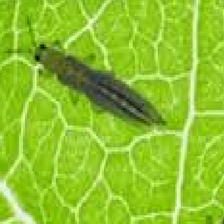
Label: thrips_disease